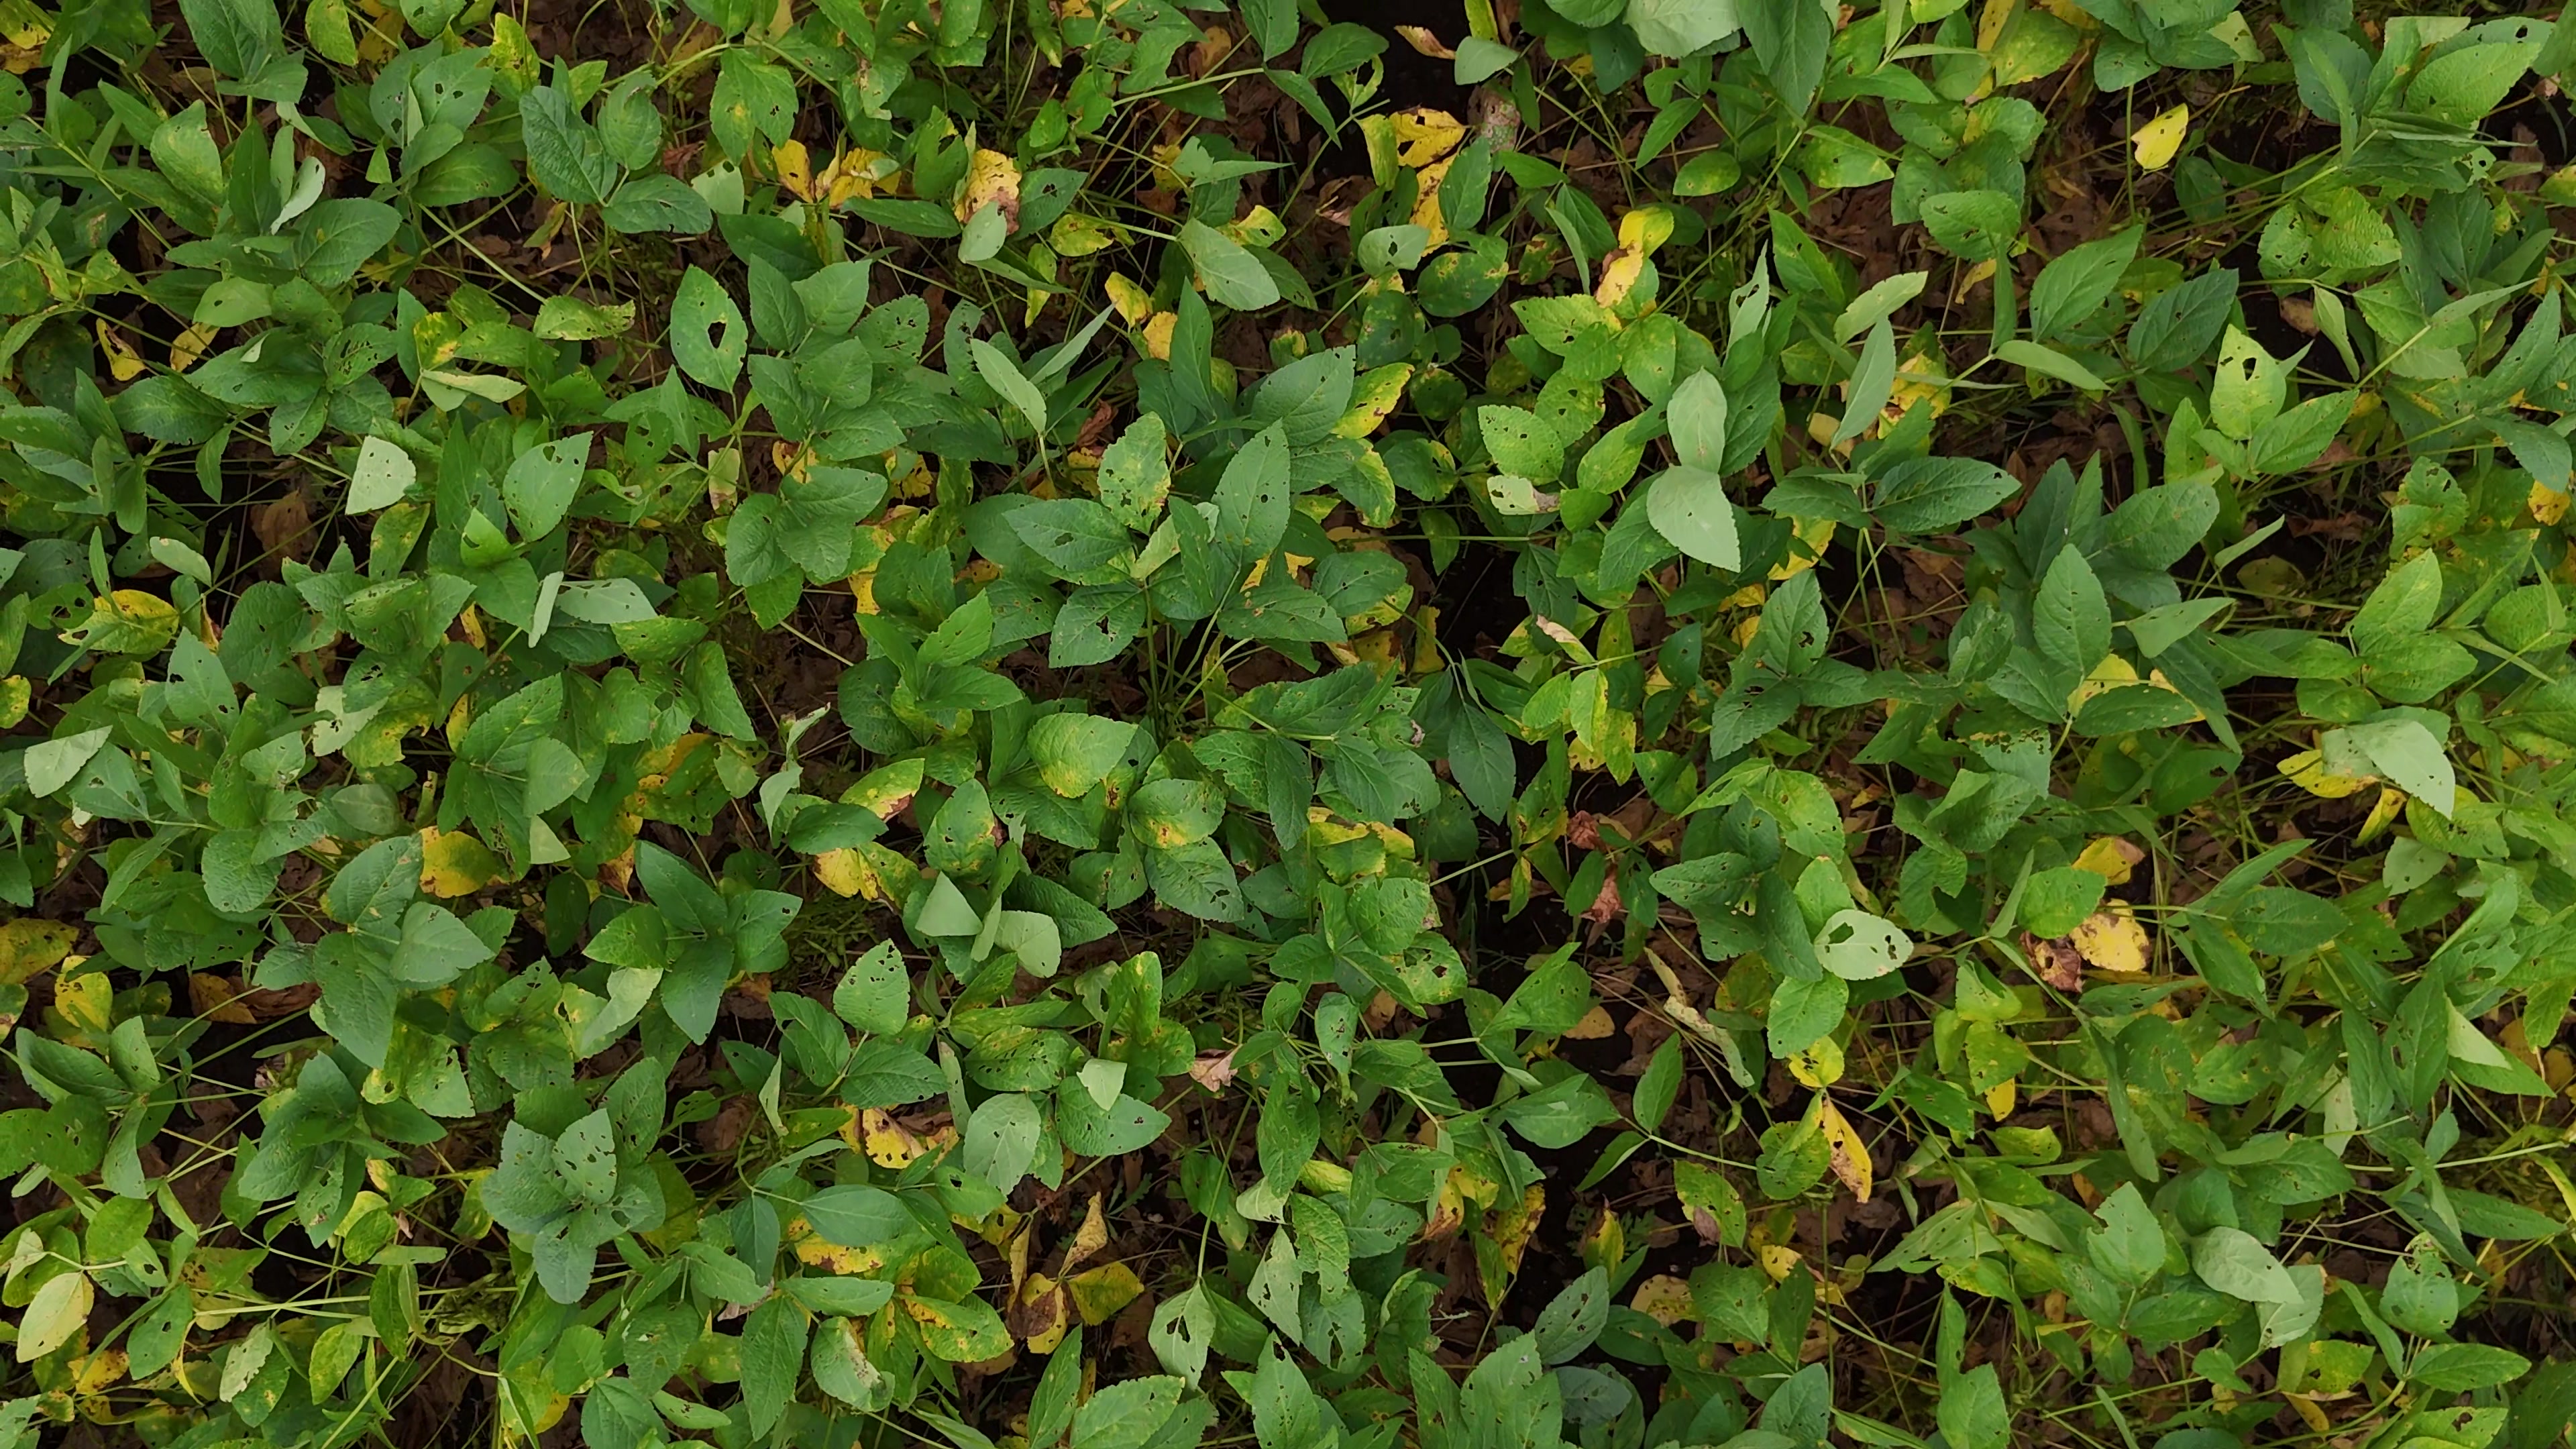
Label: Rust